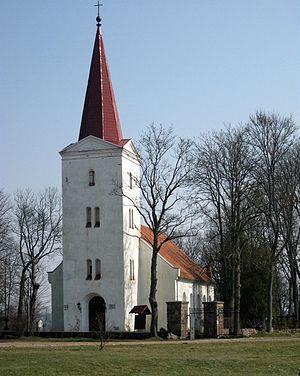
Kandava est une ville de la région de la Courlande, région la plus à l'ouest du pays. En 2011, on comptait 4 225 habitants pour une superficie de 5,8 km². Le pharmacien et botaniste germano-balte Theophil Bienert y est né le 3 mai 1833.